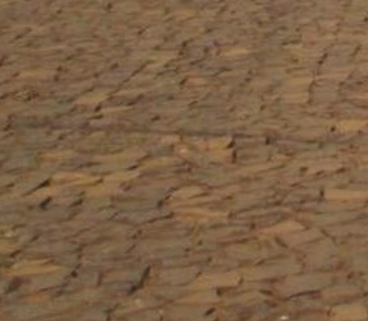
Surface type: sett